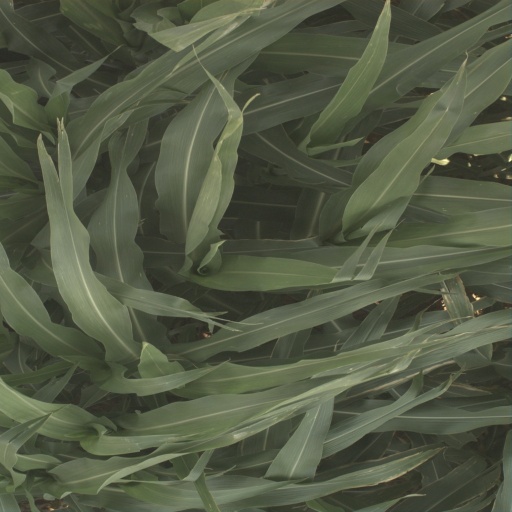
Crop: sorghum